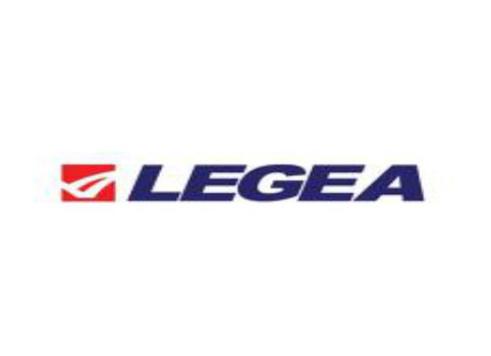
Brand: legea-2
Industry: Sports